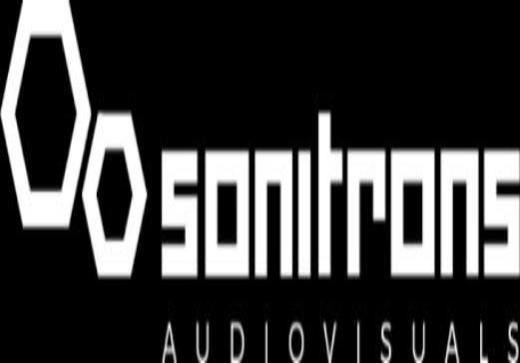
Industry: Electronic